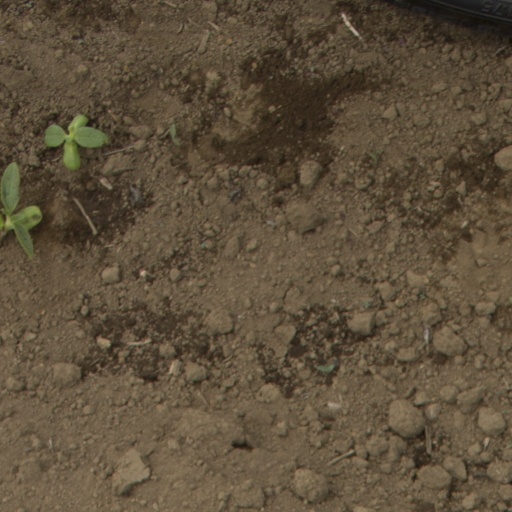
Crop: Jerusalem artichoke